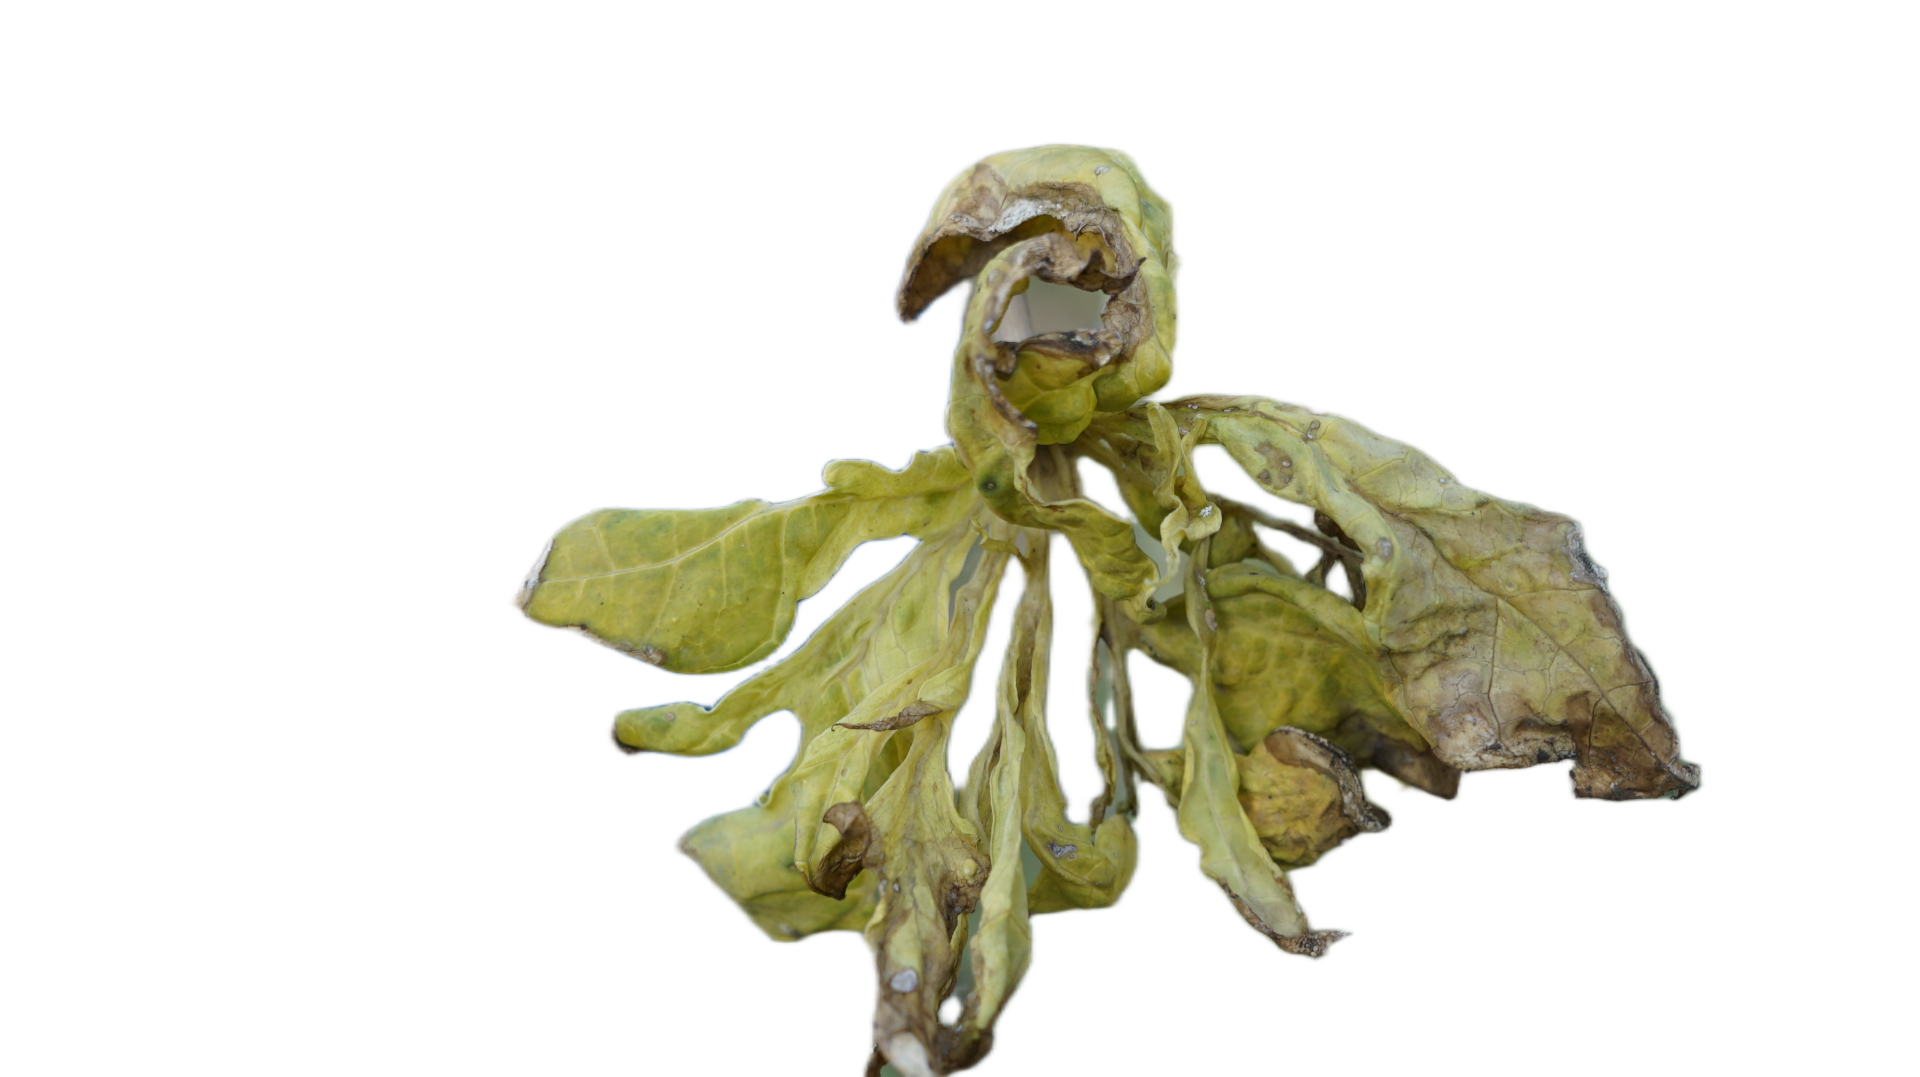
Crop: Papaya
Label: Curled_Yellow_Spot